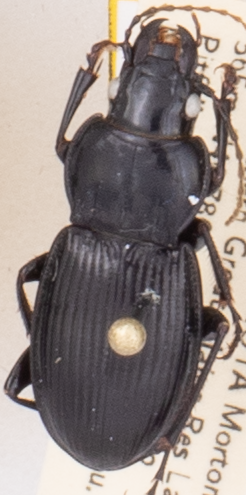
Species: Cyclotrachelus torvus
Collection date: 2019-05-28
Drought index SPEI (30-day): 1.052
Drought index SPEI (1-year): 1.526
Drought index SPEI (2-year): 0.71